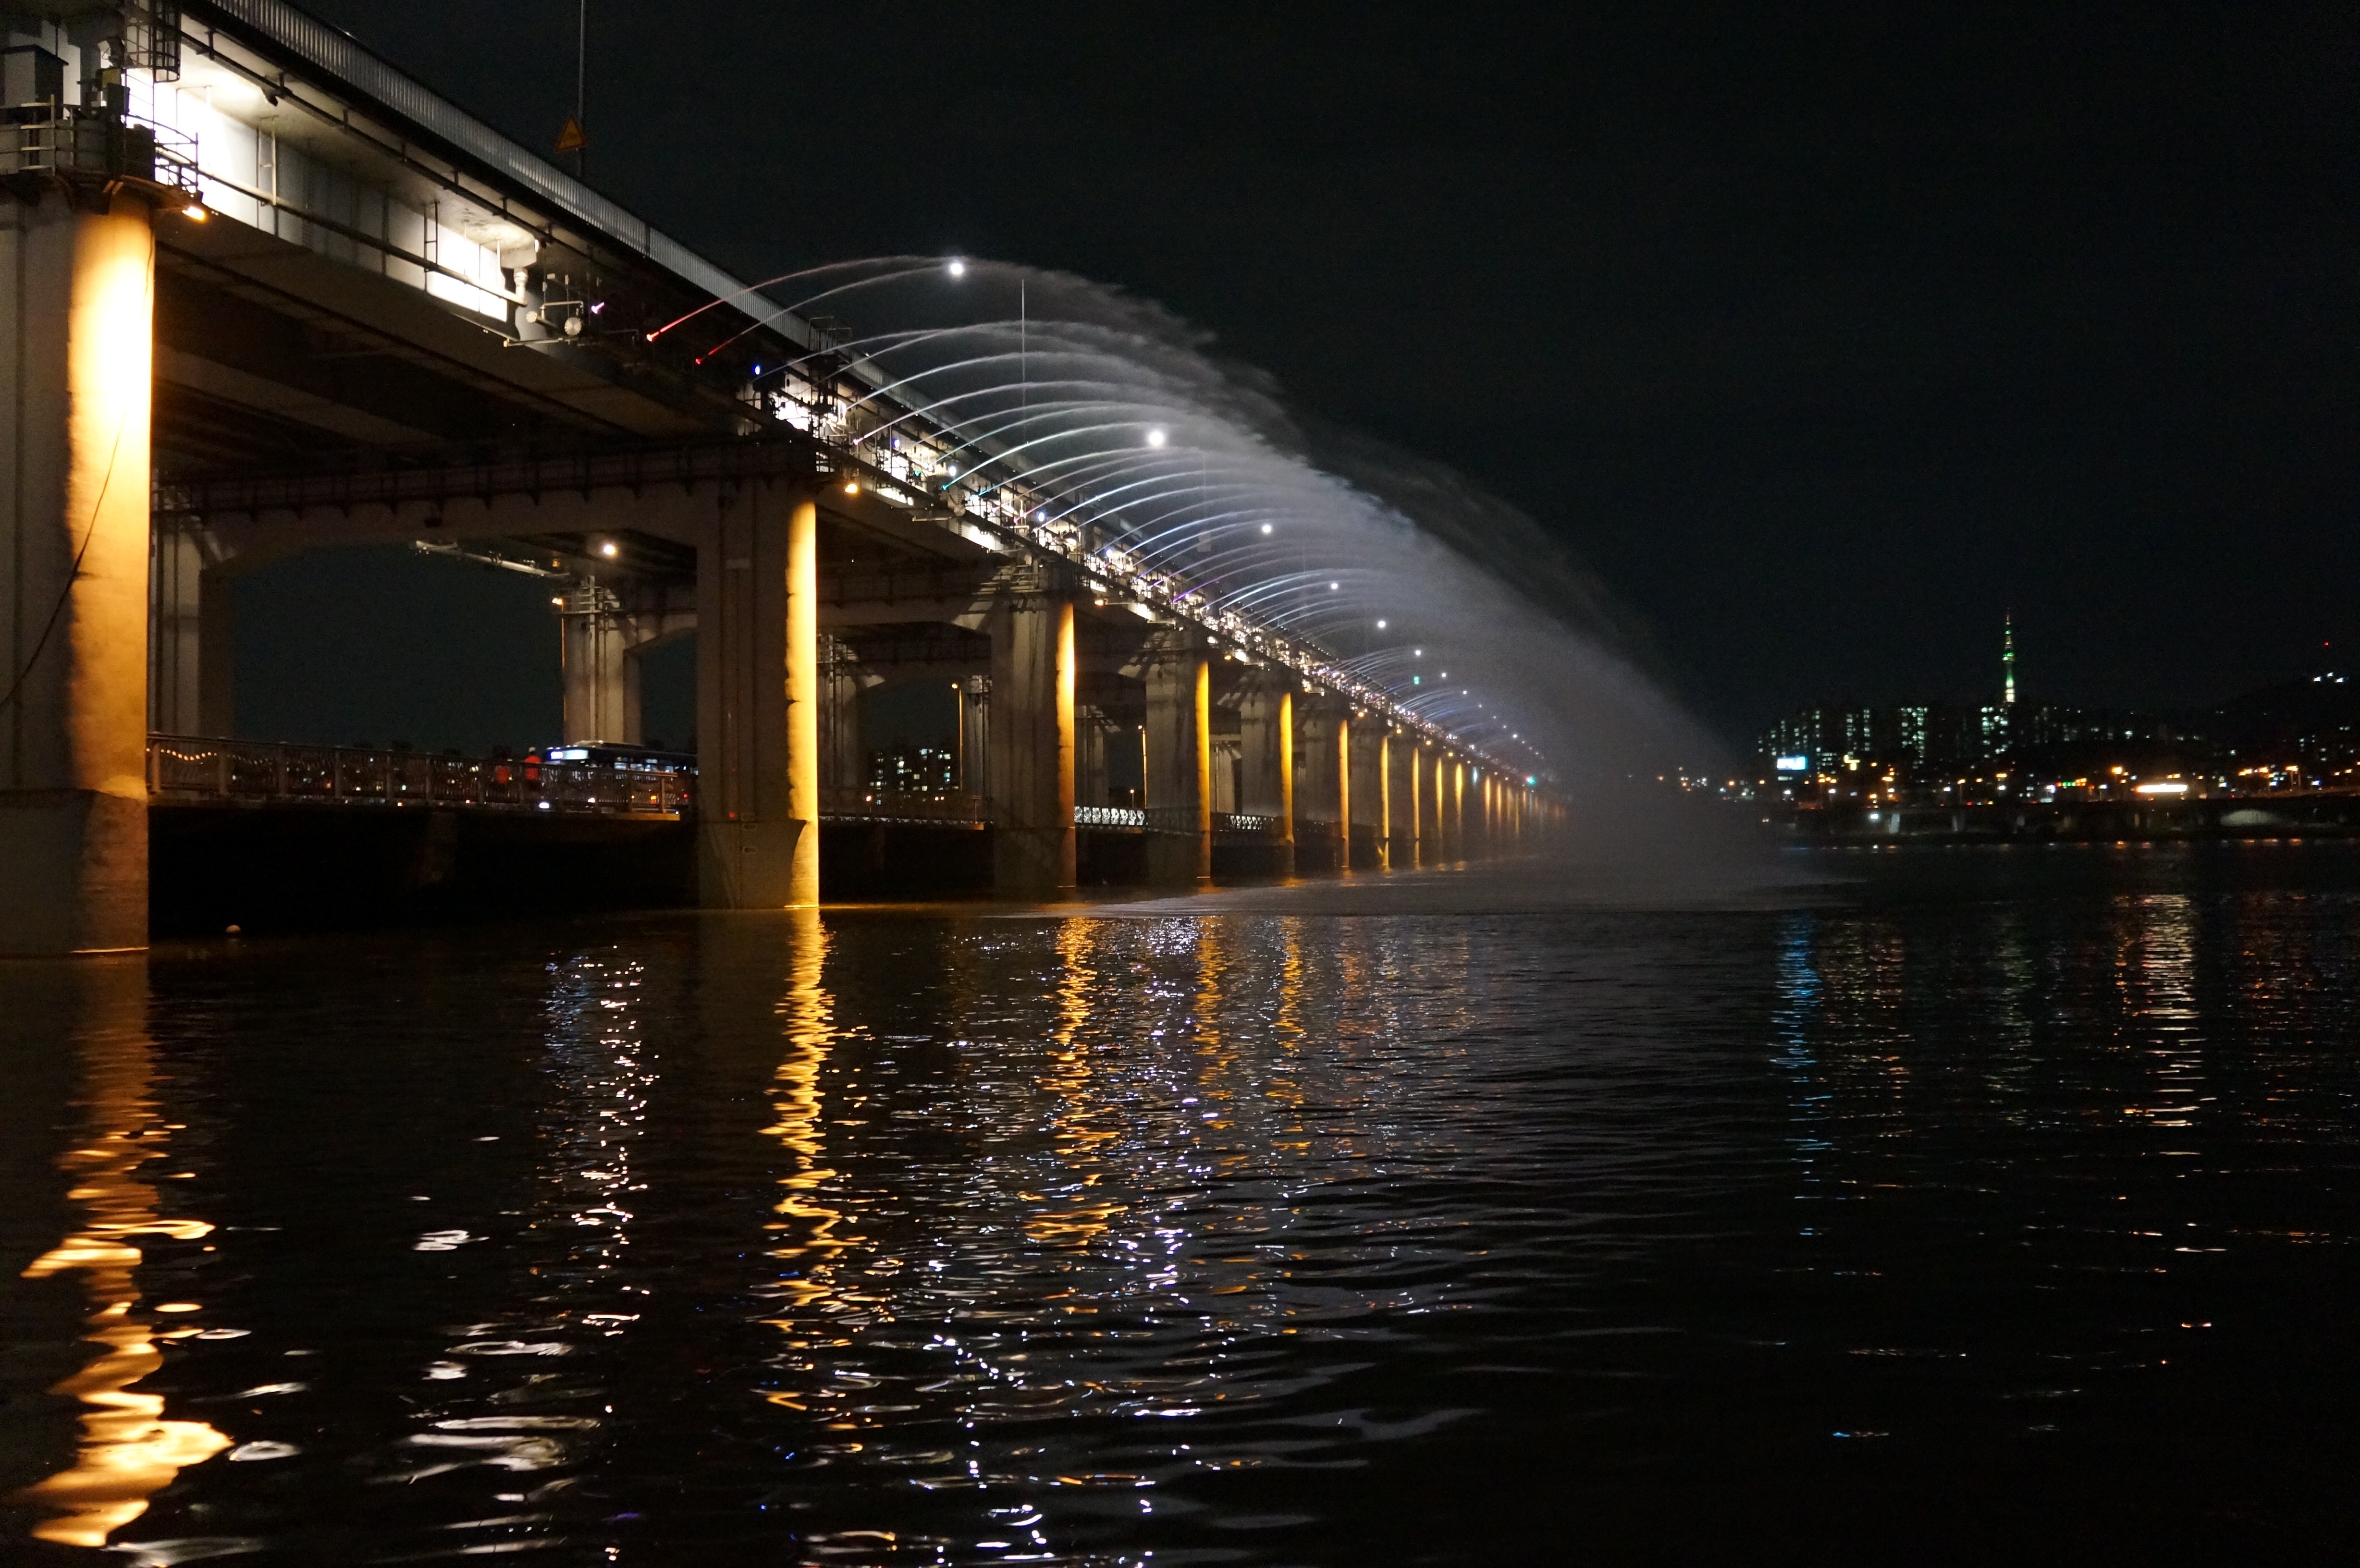
light, bridge, skyline, night, cityscape, dusk, evening, reflection, darkness, lighting, stadium, fountain, han river, banpo bridge